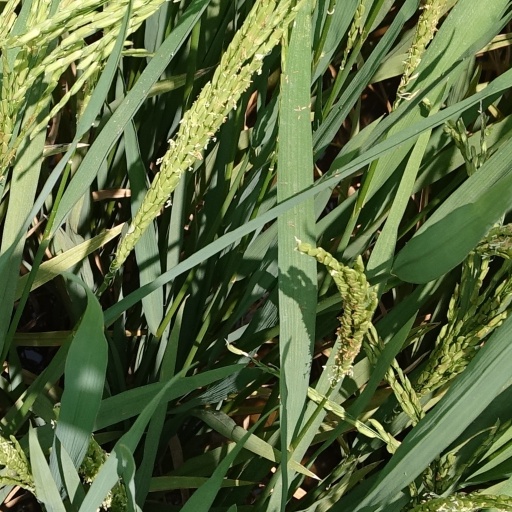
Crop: rice